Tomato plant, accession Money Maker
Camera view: horizontal (90 deg, fisheye); turntable rotation: 300 degrees
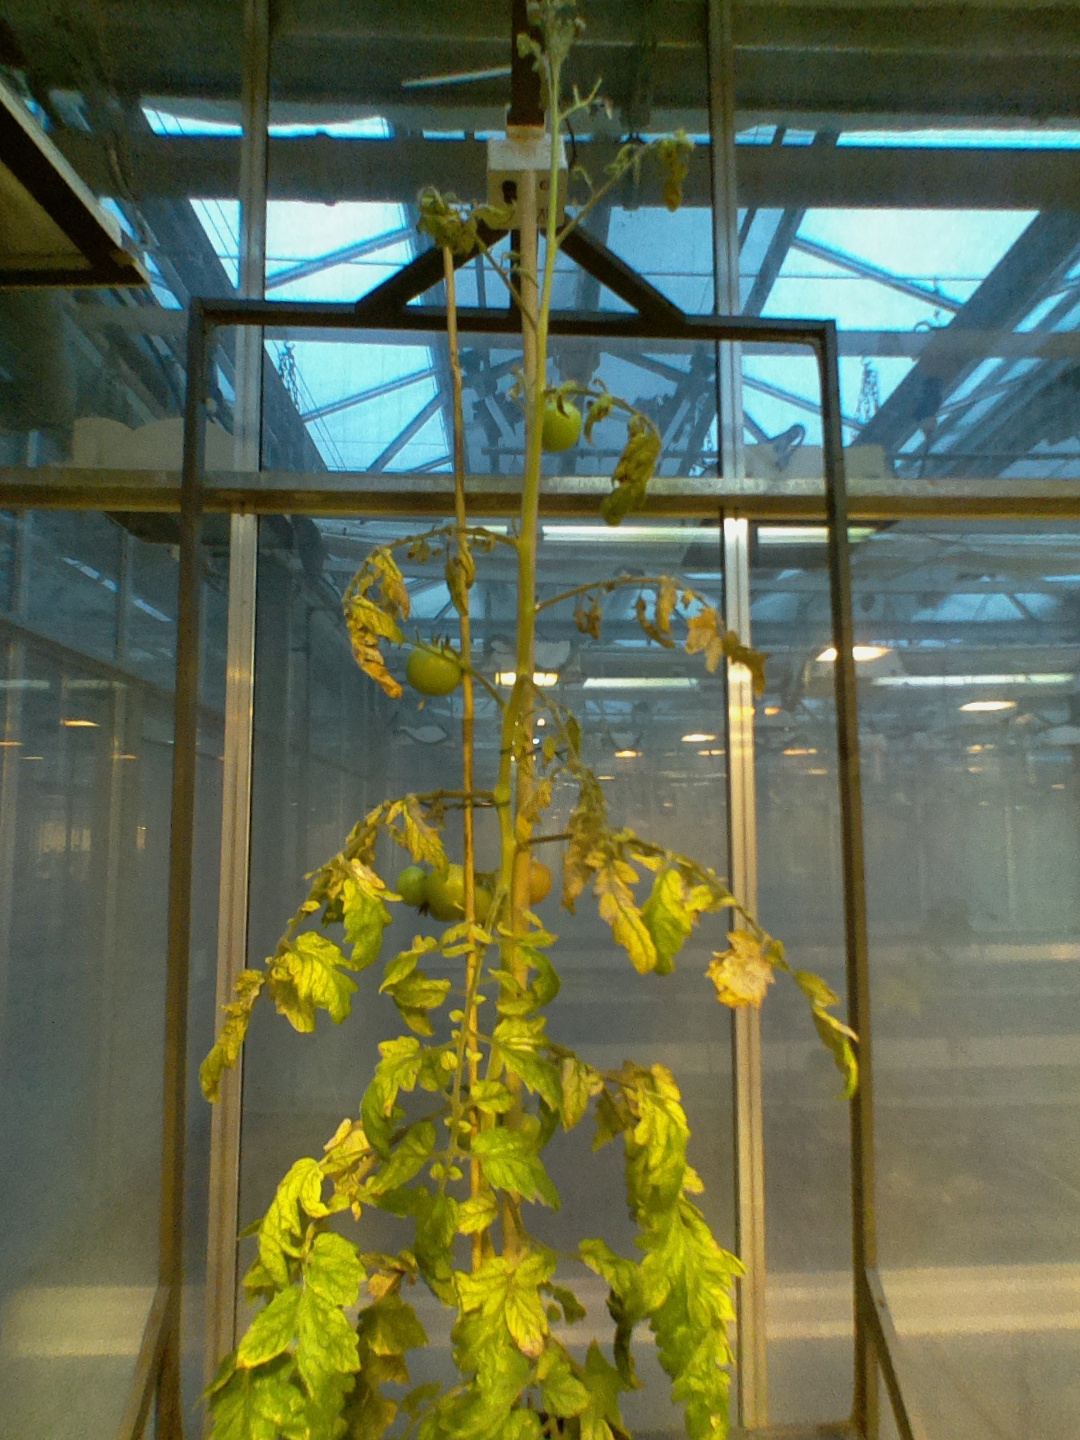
BBCH growth stage 80: fruits start showing typical ripe color (orange -> red)